Decorative arts

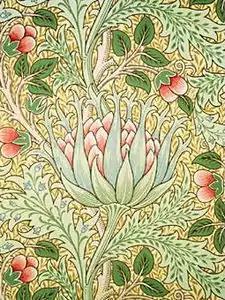
Arts and Crafts movement "Artichoke" wallpaper by Morris and Co.

The distinction between the decorative and fine arts essentially arose from the post-renaissance art of the West, where the distinction is for the most part meaningful. This distinction is much less meaningful when considering the art of other cultures and periods, where the most valued works, or even all works, include those in decorative media. For example, Islamic art in many periods and places consists entirely of the decorative arts, often using geometric and plant forms, as does the art of many traditional cultures.